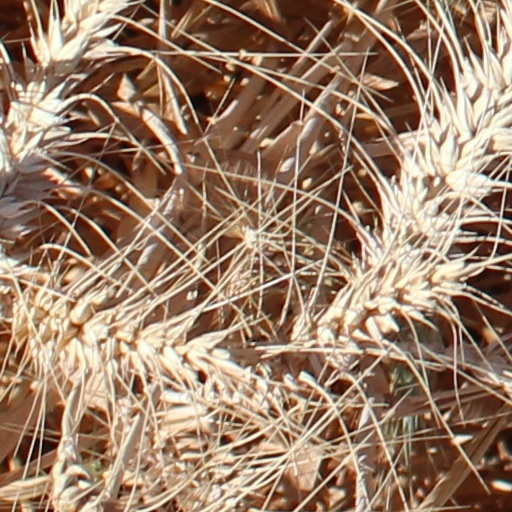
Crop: wheat